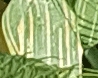
Label: Wheat___Yellow_Rust